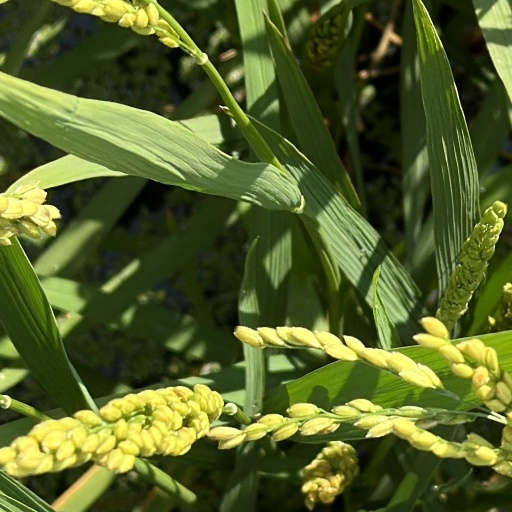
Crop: rice